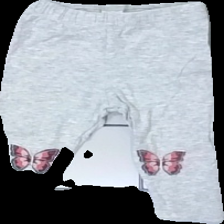
View: front
Type: Tights
Category: Children
Brand: Lindex
Colors: Grey, Pink, Purple
Material: ?
Pattern: Animal print
Cut: Regular
Size: 68
Season: All
Damage location: bottom center
Damage 2 location: middle right
Damage 3 location: top center
Price range: 50-100
Recommended usage: Reuse
Description: grå tights med fjärilar på knäna